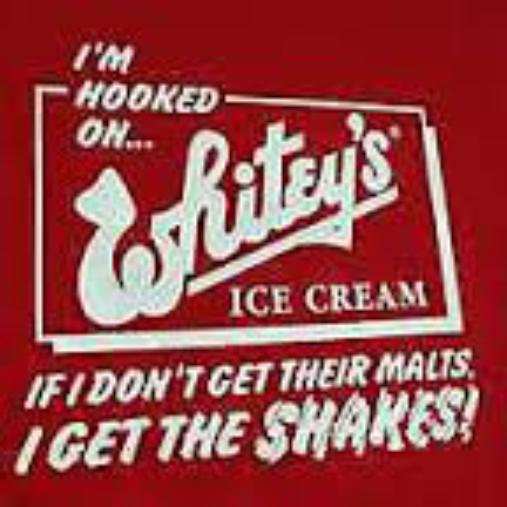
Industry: Food